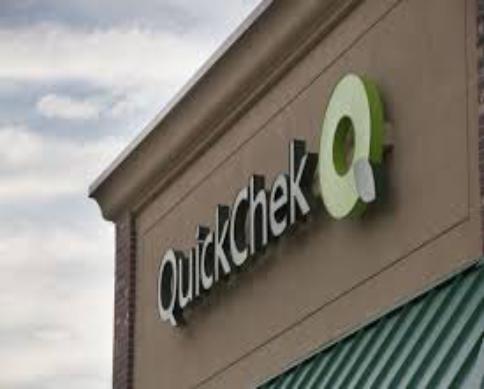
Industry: Food